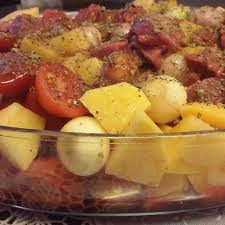
Yemek: et_sote